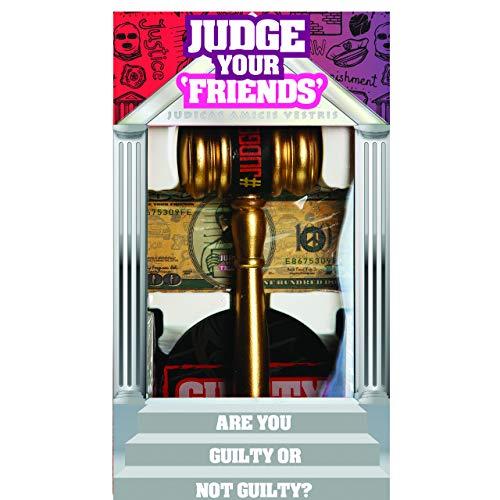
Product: Judge Your 'Friends'
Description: The judgement party game where you learn who your “friends” really are.
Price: $25.99
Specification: ProductDimensions:5x3x8inches|ItemWeight:20pounds|ShippingWeight:20pounds(Viewshippingratesandpolicies)|ASIN:B07YSTRHP9|Manufacturerrecommendedage:18yearsandup